The Boat Race 2013

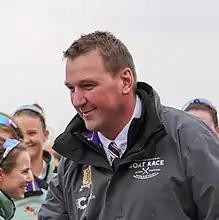
Matthew Pinsent "(pictured in 2019)" umpired the race.

Following the disruption caused by a protester in the previous year's race, Royal Marines provided support to the security arrangements surrounding the race. Race director David Searle urged nobody to repeat the disruption of 2012, saying "What I would say to anybody thinking of doing that, is that it's unbelievably dangerous ... We had practised emergency stops and it worked". The manner of any potential restart was modified to allow the race re-commence as soon as practicable. The Metropolitan Police had made contact with the protester, Trenton Oldfield, to assist him making a more peaceful protest should he wish to do so, but he declined the offer and did not attend the race in any capacity.